Dhule Municipal Corporation

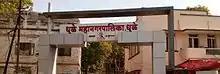
Dhule Municipal Corporation

The Dhule Municipal Corporation is headed by a Municipal Commissioner, generally a senior officer state cadre officer/an IAS officer. The commissioner wields the executive power of the house. A quinquennial election is held to elect corporators to power. The corporators are responsible for overseeing that their constituencies have the basic civic infrastructure in place, and that there is no lacuna on the part of the authorities. The mayor is the head of the house, who is usually from the majority party. All administrative business in the municipal corporation is conducted in Marathi.